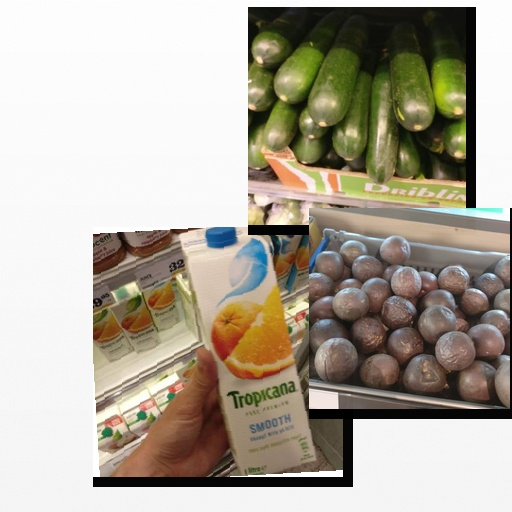
Food items: passion_fruit, zucchini, mixed_juice